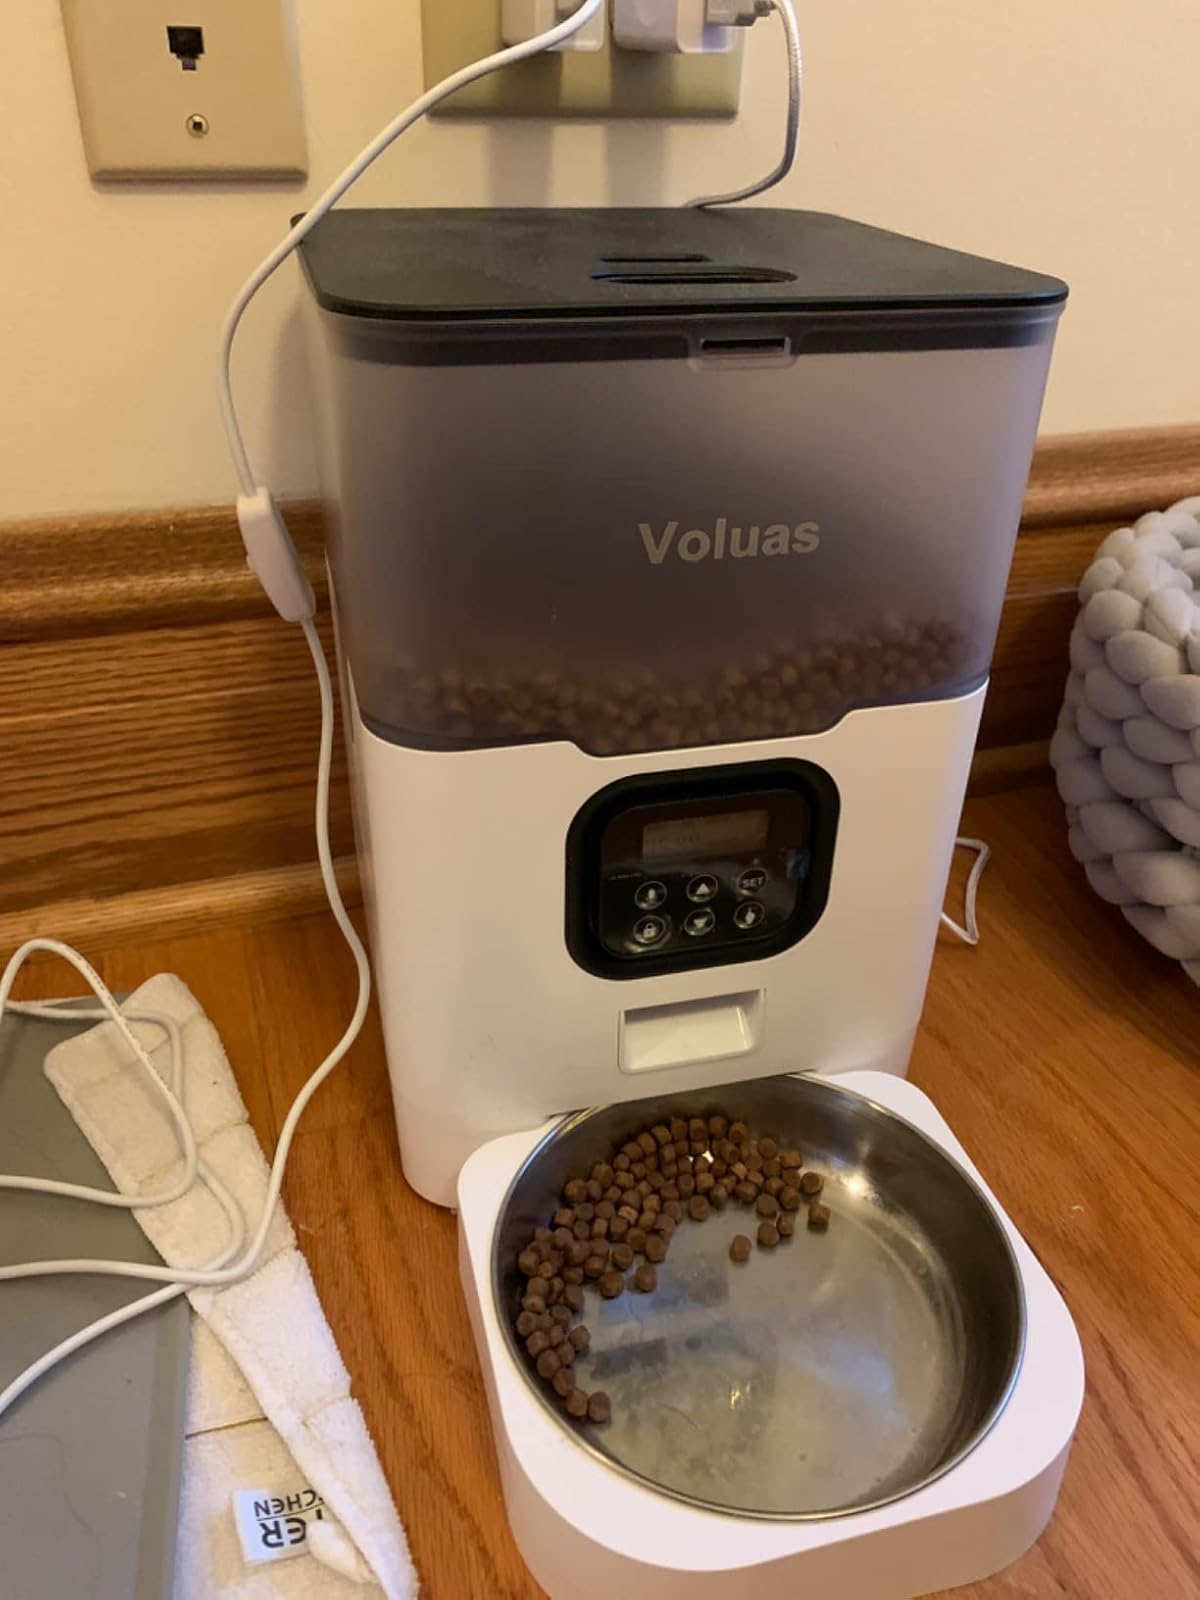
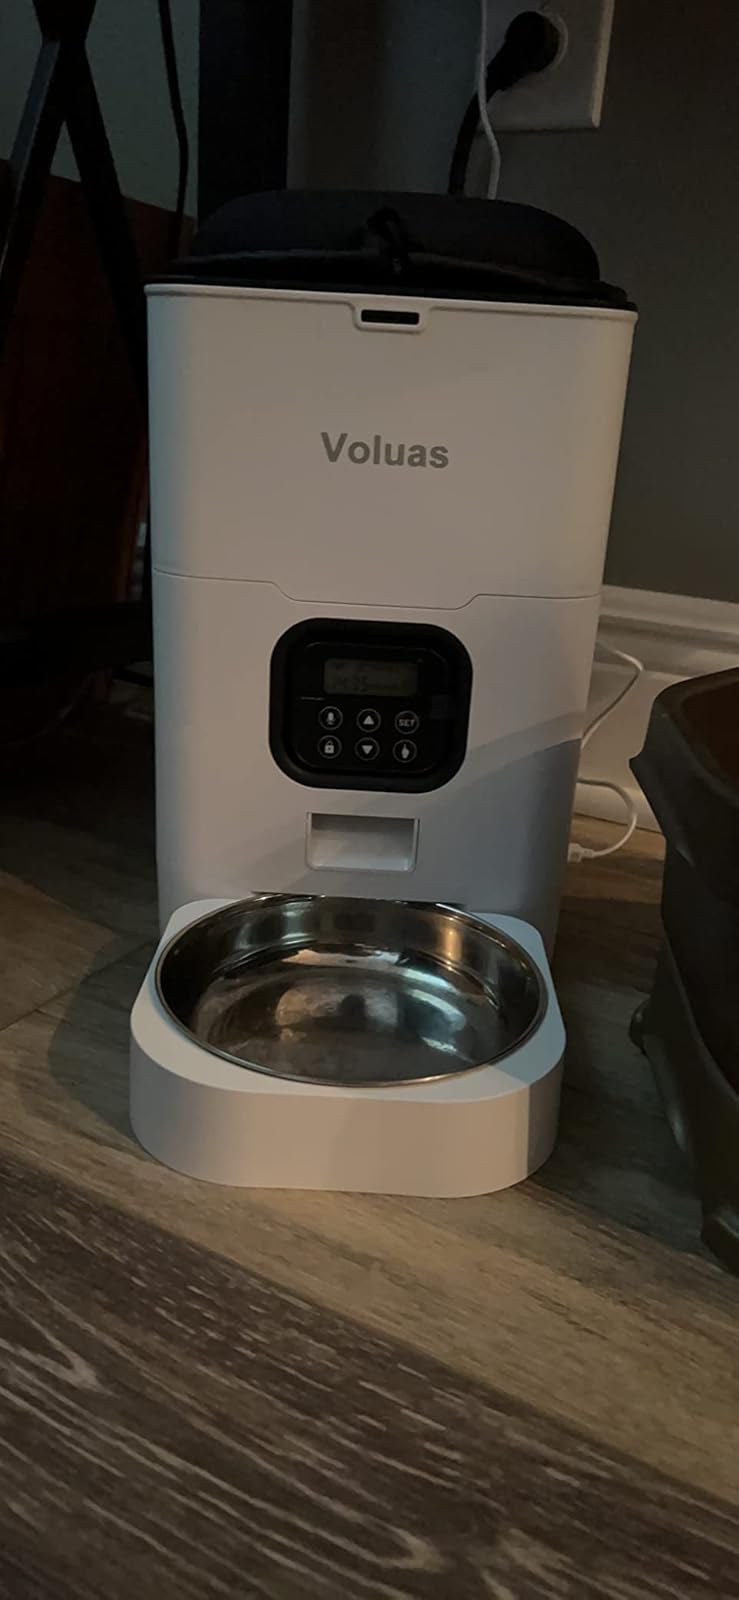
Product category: items_feeder
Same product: no